Juan Carlos Valerón

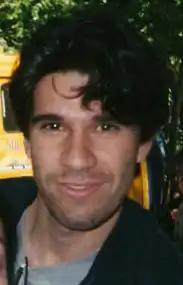
Valerón in the 2000s

Juan Carlos Valerón Santana (born 17 June 1975) is a Spanish former professional footballer who played as an attacking midfielder.